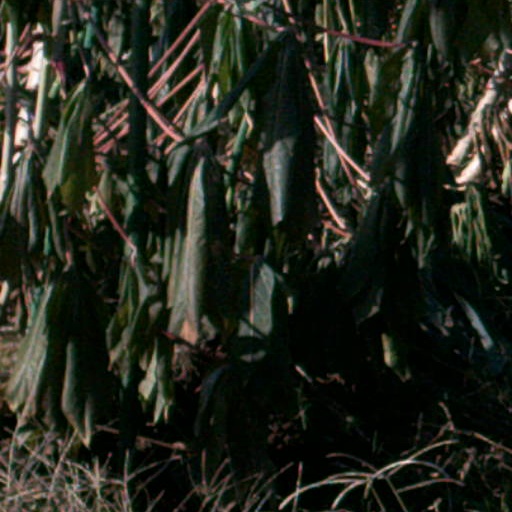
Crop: cassava